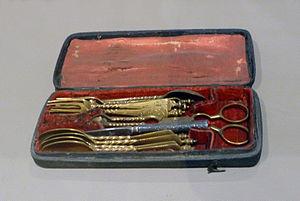
Nécessaire de table de Bébé (nain de Stanislas). Musée Lorrain
Nicolas Ferry, dit Bébé, né à Plaine dans la principauté de Salm-en-Vosges le 11 novembre 1741 et mort le 8 juin 1764, est un nain qui fut élevé à la cour de Stanislas, duc de Lorraine, et dont la renommée se répandit dans toute l'Europe.